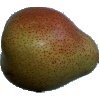
Label: pear_forelle